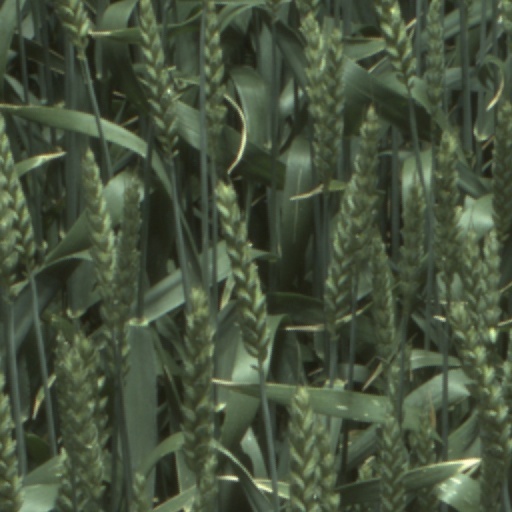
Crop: wheat